Lassen Peak

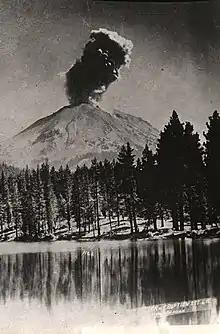
Lassen Peak eruption over Reflection Lake, 1915

The areas surrounding Lassen Peak, especially to its east, south, and southeast, represented a meeting ground for Maidu, Yana, Yahi, and Atsugewi Native Americans. The volcano is known among some native populations as "Amblu Kai", which means "Mountain Ripped Apart" or "Fire Mountain," and as "Kom Yamani," which means "Snow Mountain," among the Mountain Maidu. Because the area was not suitable for permanent habitation, there is relatively scarce archaeological evidence of a native presence in the Lassen area.